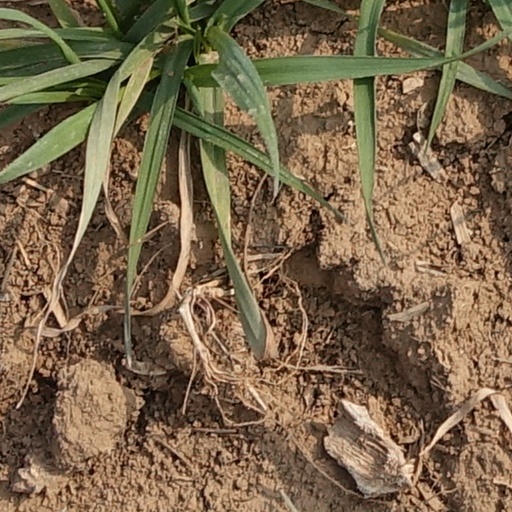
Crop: wheat